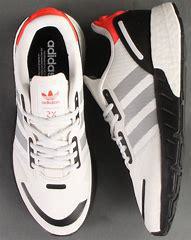
Brand: Adidas
Model: ZX 1K Boost